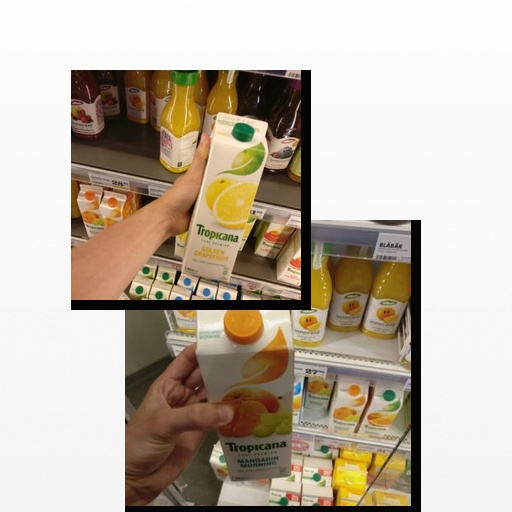
Food items: golden_grapefruit_juice, mandarin_juice